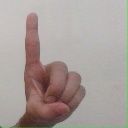
अक्षर: ड